East Palo Alto, California

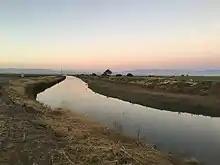
San Francisquito Creek (2018) in East Palo Alto

Historically East Palo Alto had relatively little shopping and business compared to surrounding areas, and most of it constituted an unincorporated "island" (until 1983) within San Mateo County, depending on county government for services and on the San Mateo County Sheriff for police protection and ineligible for many revenue benefits requiring city status.